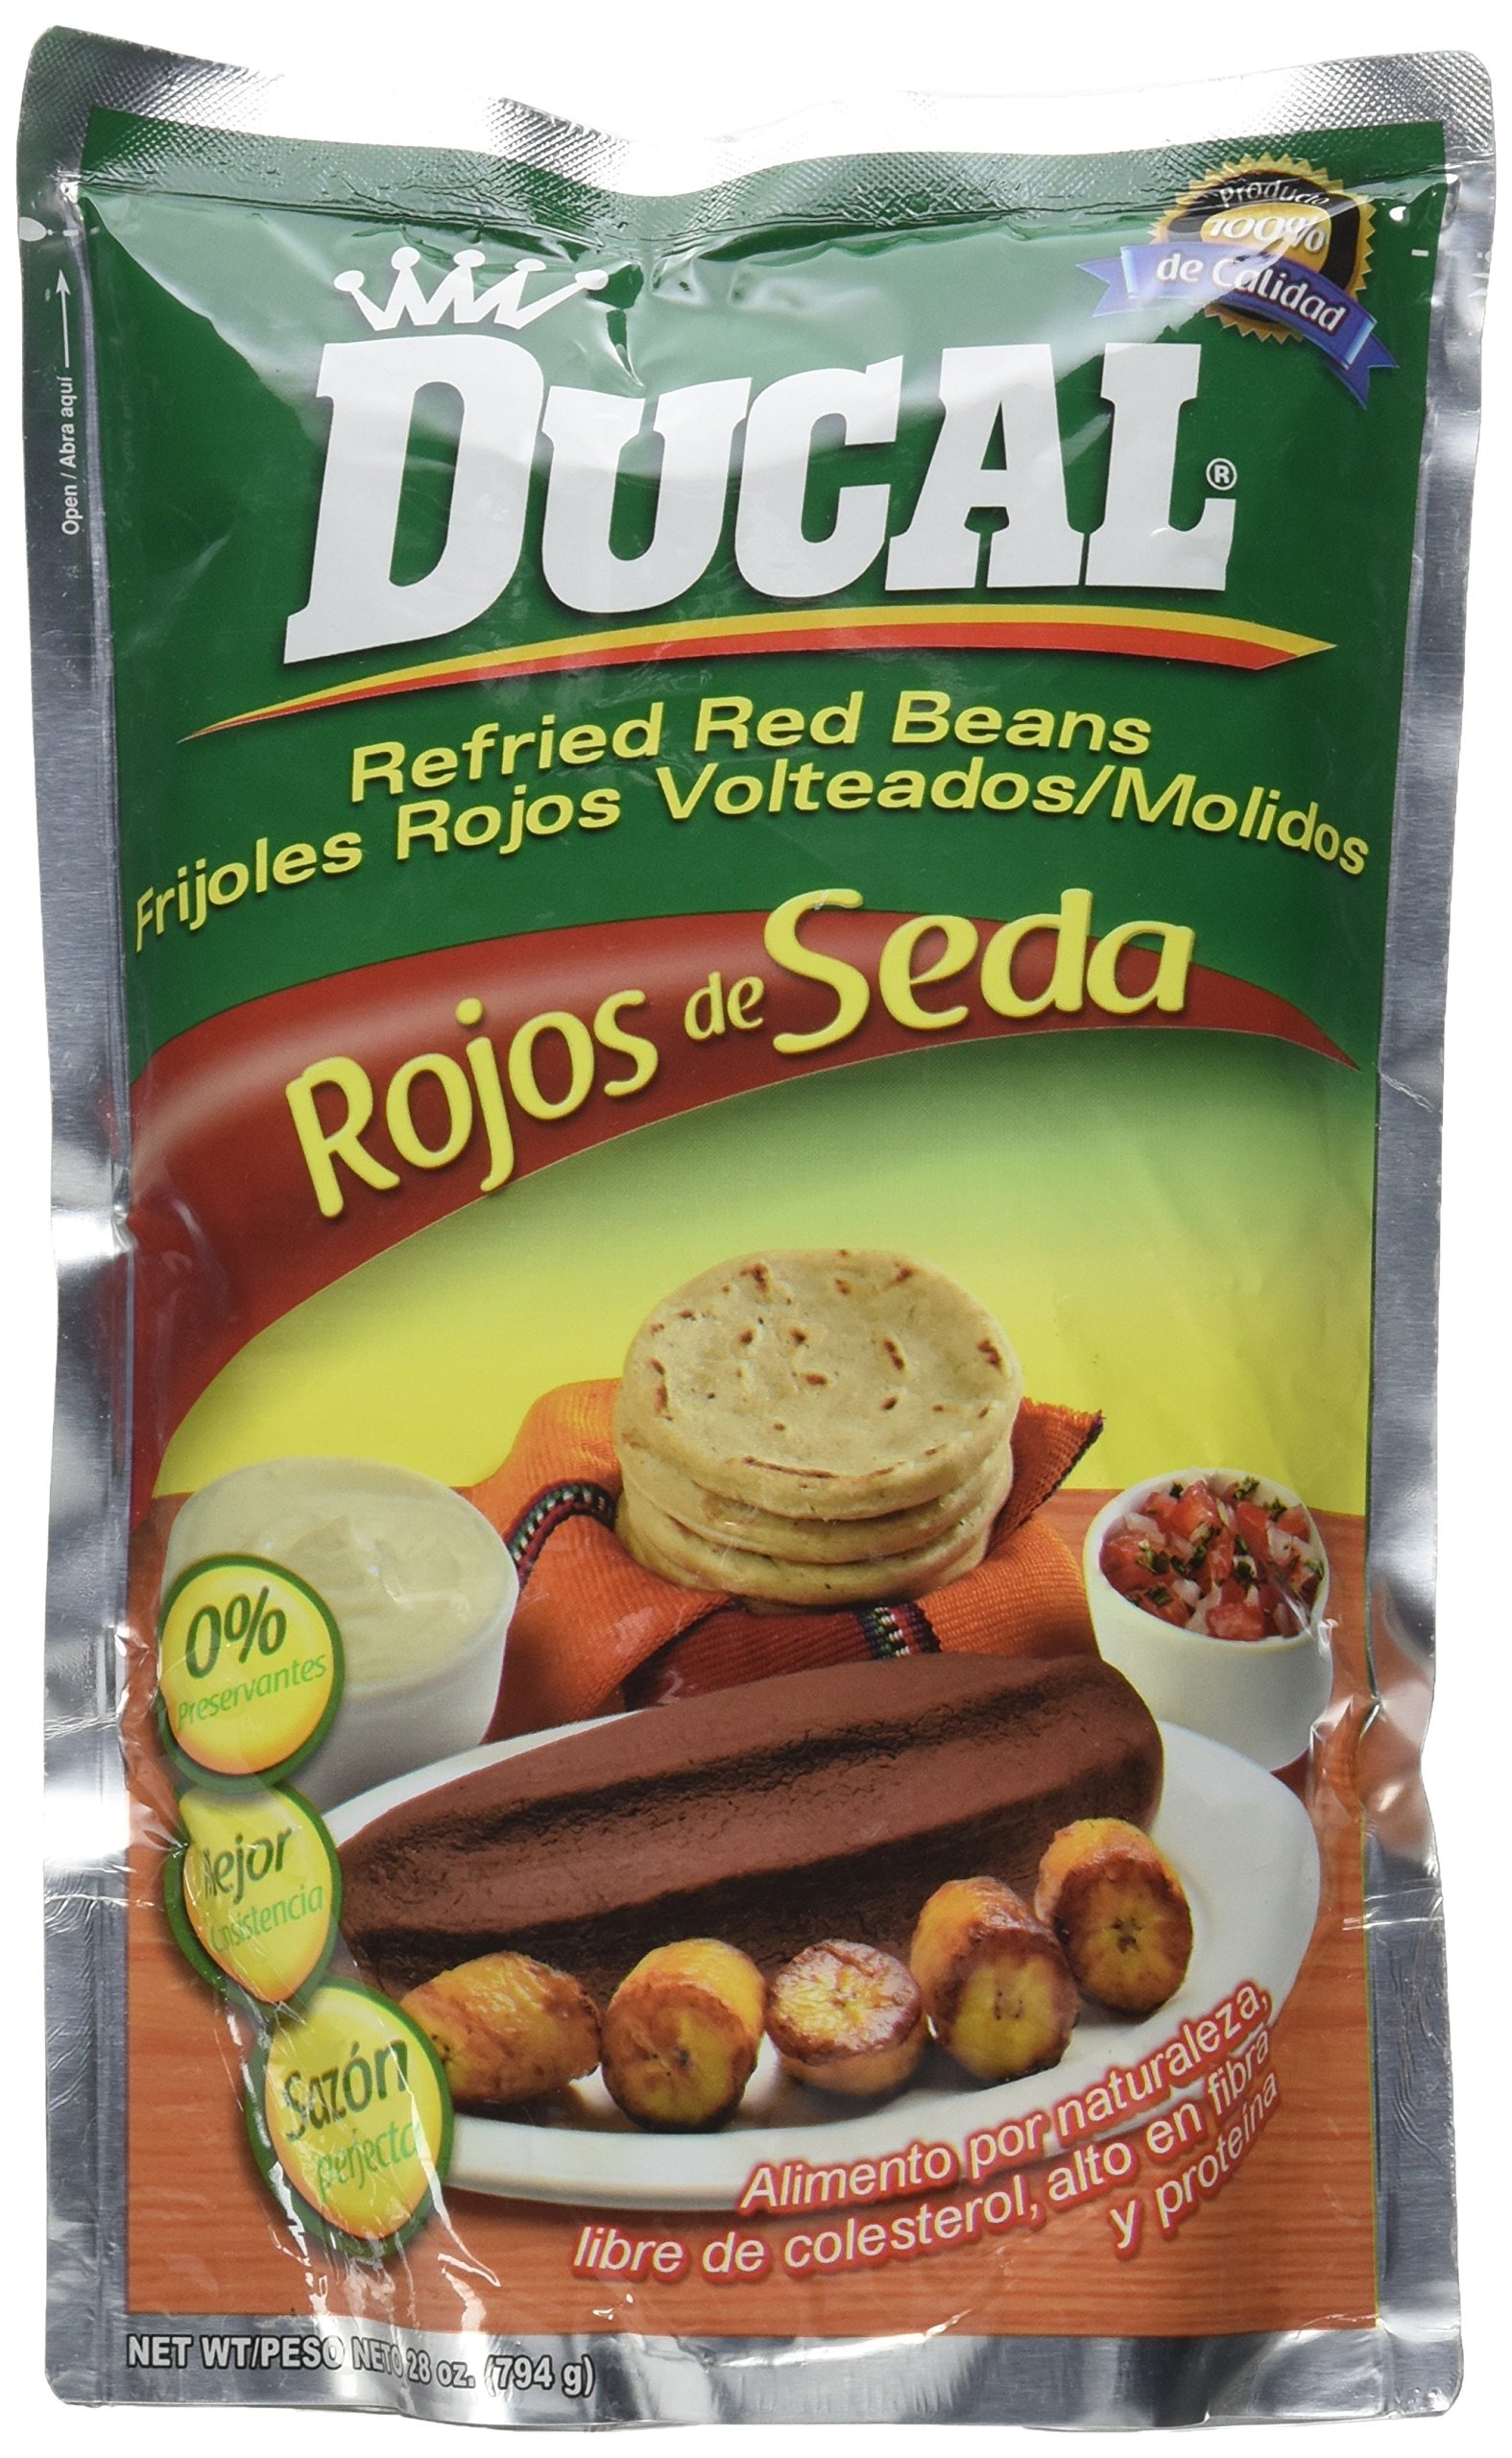
Item Name: Ducal Red Silk Refried Beans, 28 Ounce
Bullet Point 1: A cholesterol free food
Bullet Point 2: Good source of protein
Bullet Point 3: Great for quesadillas
Value: 28.0
Unit: oz

Price: 6.7